Above the Rim

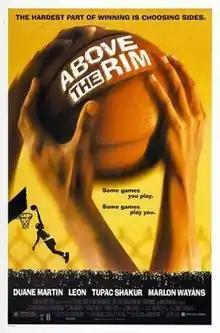
Theatrical release poster

Above the Rim is a 1994 American sports drama film co-written and directed by Jeff Pollack in his directorial debut. The screenplay was written by Pollack and Barry Michael Cooper, adapted from a story by Benny Medina.